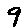
Label: 9